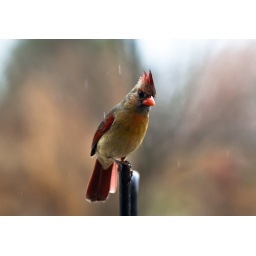
A female cardinal enjoying our weather in Georgia this winter.